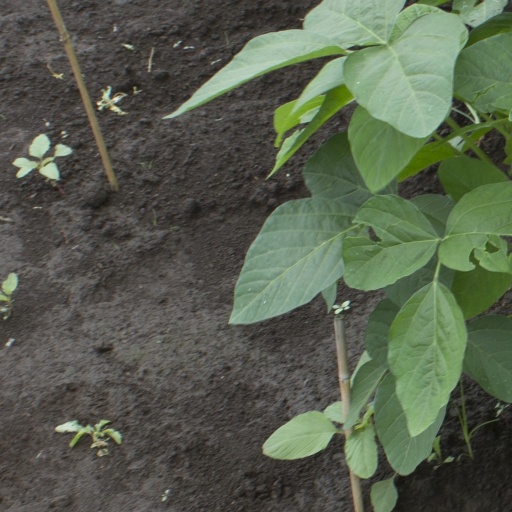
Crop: soybean